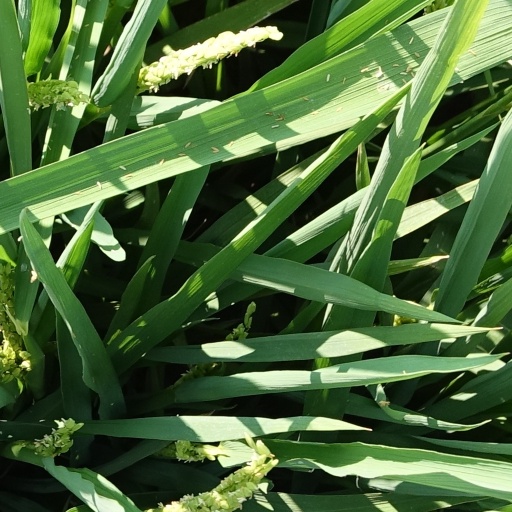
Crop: rice